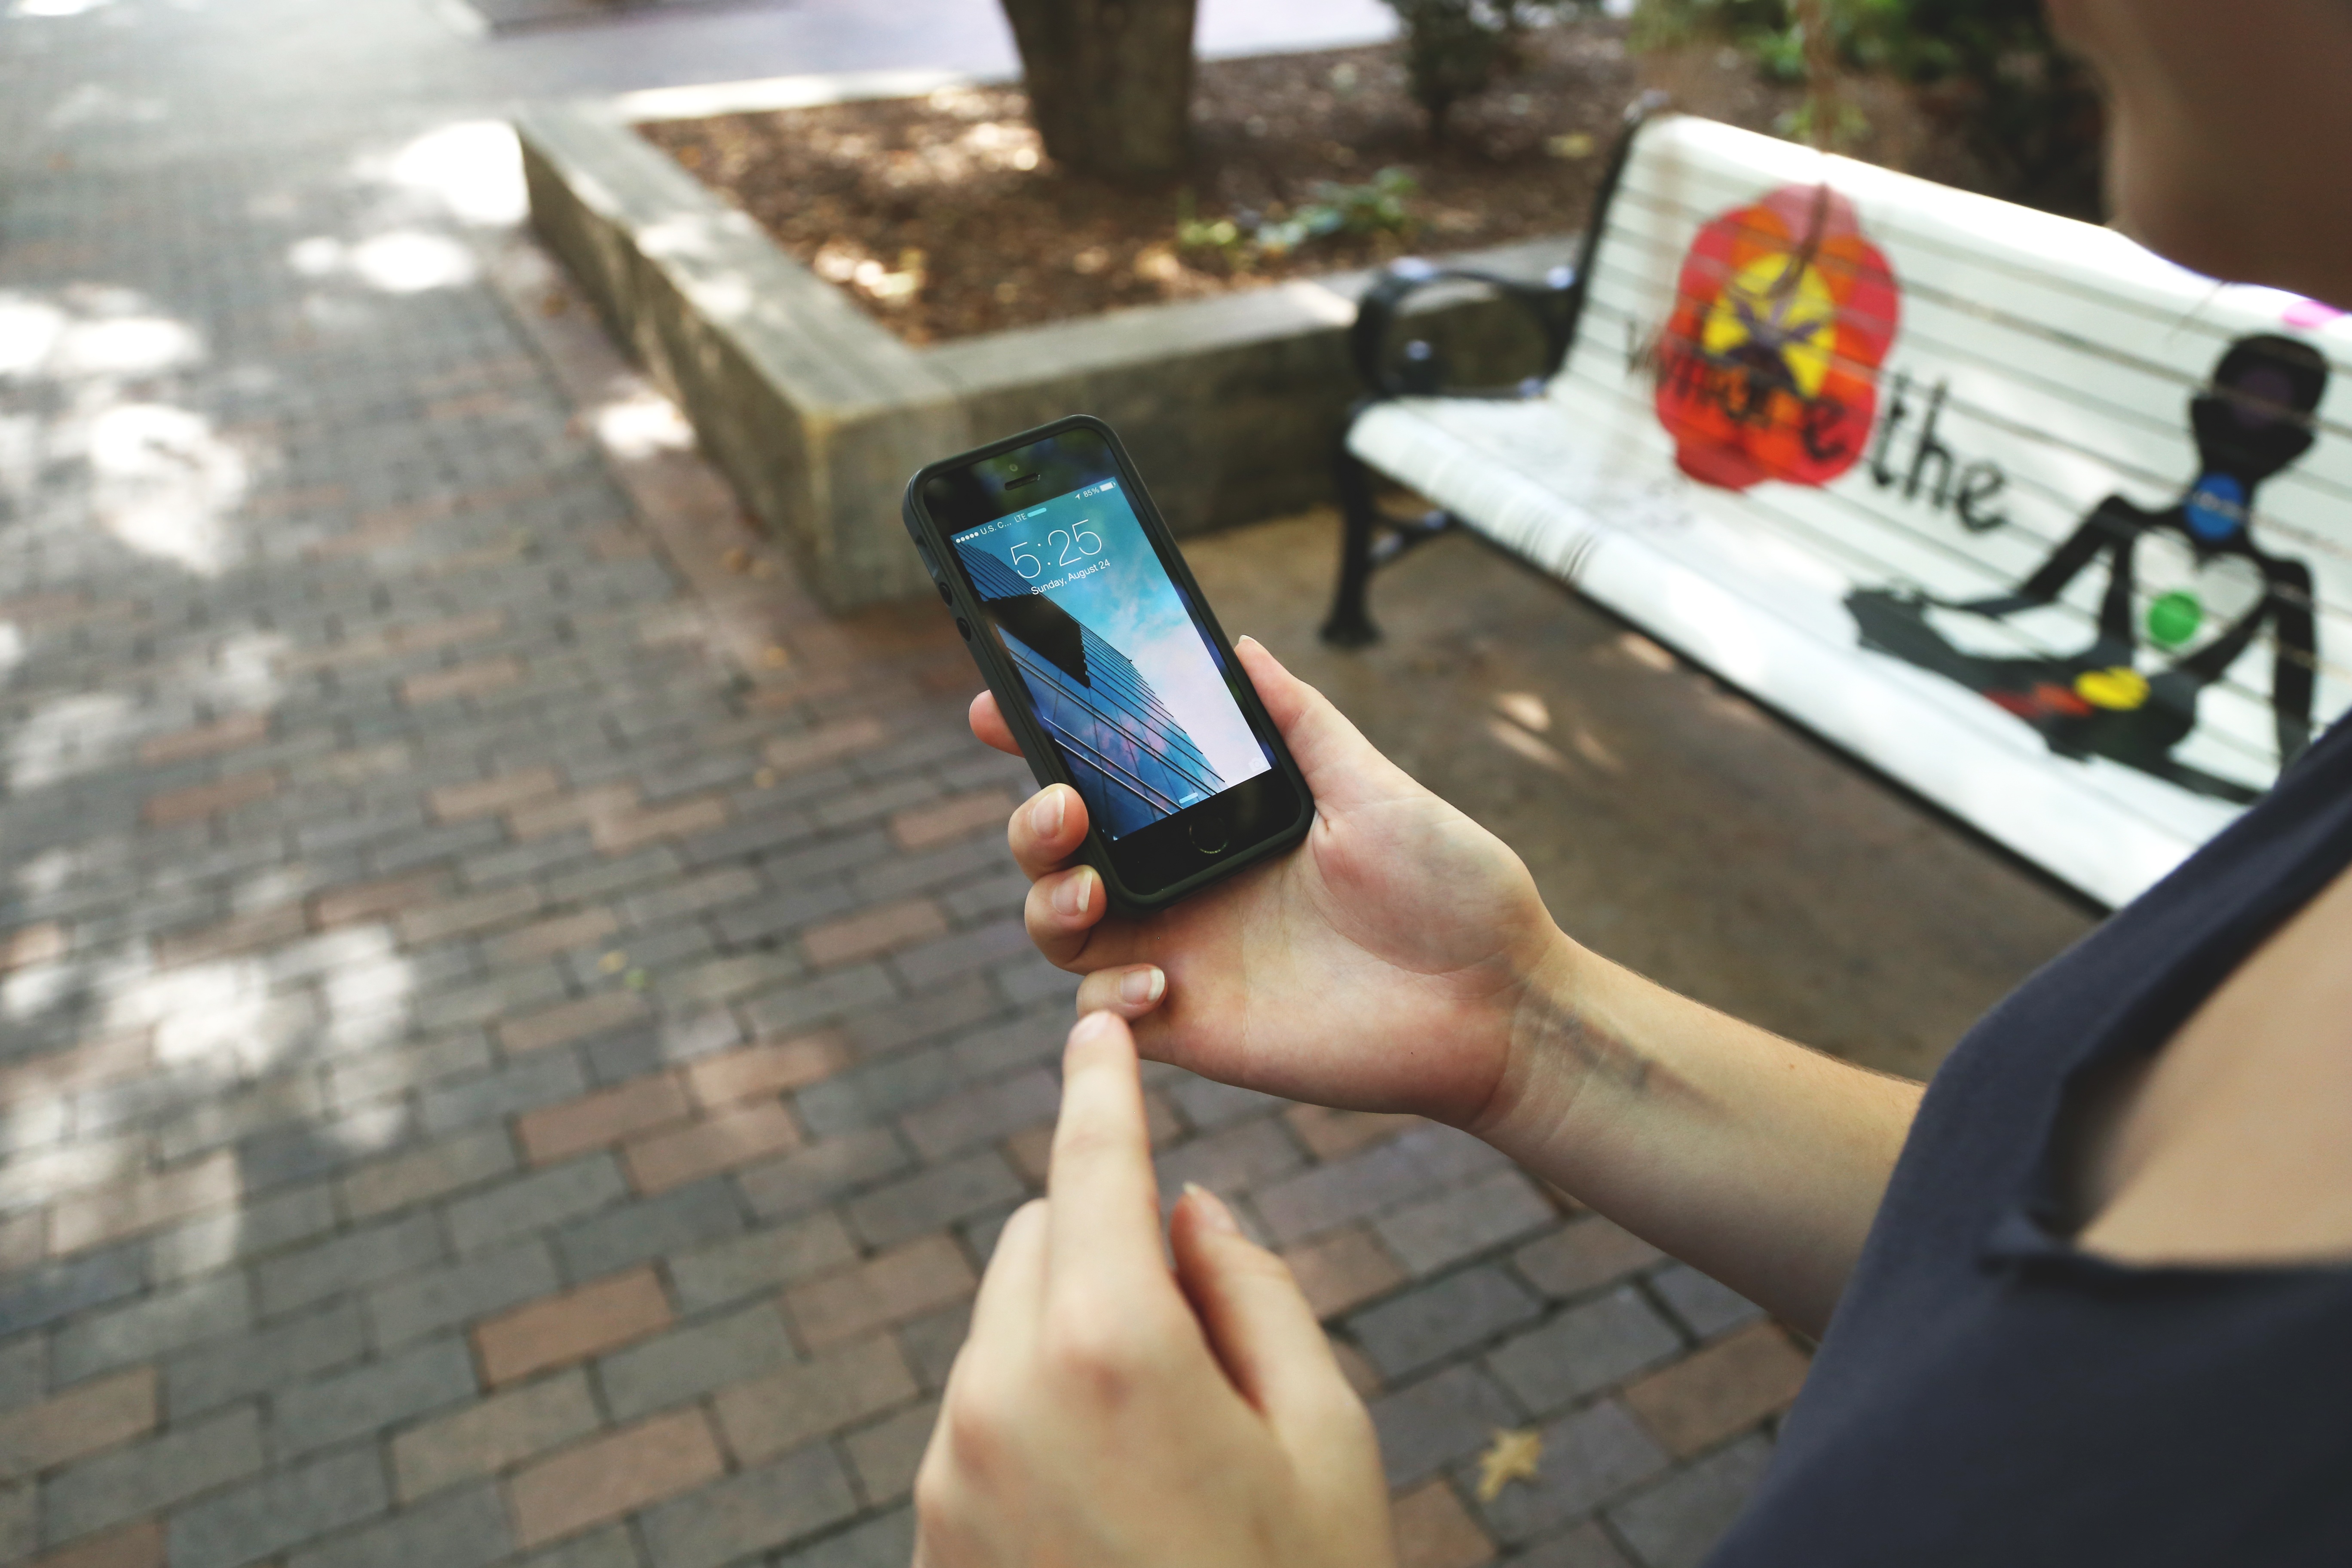
iphone, computer, smartphone, mobile, hand, screen, girl, woman, technology, internet, touch, equipment, phone, telephone, communication, gadget, business, black, modern, cell phone, electronic, device, display, call, message, cellphone, digital, touchscreen, cellular, connection, network, multimedia, wireless, cell, mobility, smart, pda, organizer, communicator